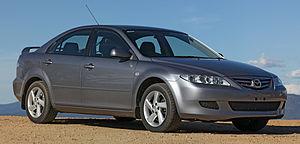
La Mazda 6 MPS Concept est un concept car du constructeur automobile japonais Mazda, présenté au salon de Paris en septembre 2002.